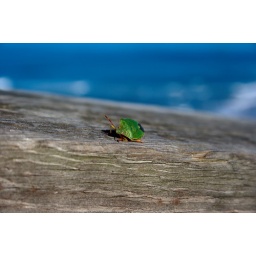
a green bug on a wooden fence over one of the beaches at Sopelana